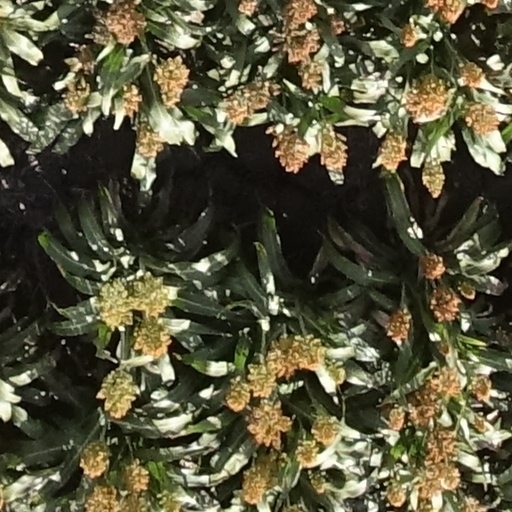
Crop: sorghum